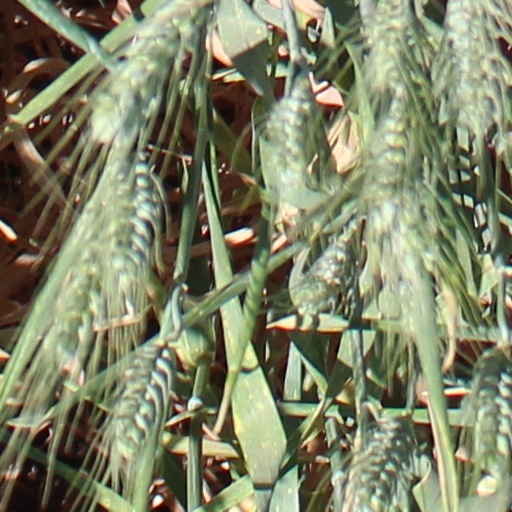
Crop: wheat